Oranga

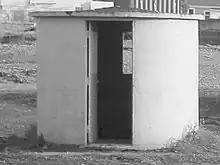
Oranga round concrete shed

Oranga had a population of 2,772 in the 2023 New Zealand census, a decrease of 426 people (−13.3%) since the 2018 census, and a decrease of 180 people (−6.1%) since the 2013 census. There were 1,326 males, 1,431 females and 15 people of other genders in 786 dwellings. 3.2% of people identified as LGBTIQ+. The median age was 31.6 years (compared with 38.1 years nationally). There were 648 people (23.4%) aged under 15 years, 672 (24.2%) aged 15 to 29, 1,200 (43.3%) aged 30 to 64, and 258 (9.3%) aged 65 or older.